Fluctuation X-ray scattering

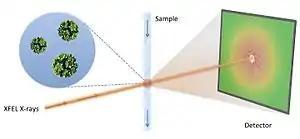
A fluctuation scattering experiment collects a series of X-ray diffraction snapshots of multiple proteins (or other particles) in solution. An ultrabright X-ray laser provides fast snapshots, containing features that are angularly non-isotropic (speckle), ultimately resulting in a detailed understanding of the structure of the sample.

Fluctuation X-ray scattering (FXS) is an X-ray scattering technique similar to small-angle X-ray scattering (SAXS), but is performed using X-ray exposures below sample rotational diffusion times. This technique, ideally performed with an ultra-bright X-ray light source, such as a free electron laser, results in data containing significantly more information as compared to traditional scattering methods.